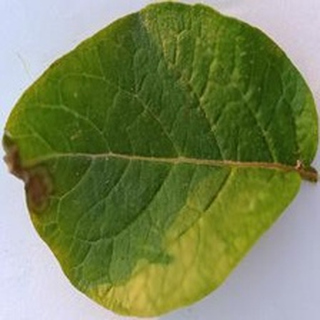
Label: potato_late_blight